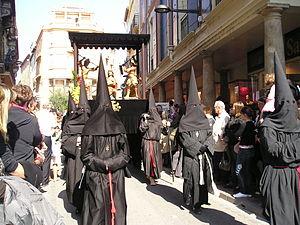
Dans l'Église catholique, la pénitence fait partie d'un sacrement qui a pour but de pardonner les péchés : c'est le sacrement de pénitence et de réconciliation qui comprend également la contrition et la confession des péchés.
Un capirote est un chapeau pointu en forme de cône utilisé en Espagne, initialement par certains flagellants, aujourd'hui par les pénitents durant les processions de la Semaine sainte.
Une confrérie de pénitents est une association, sans but lucratif, relevant cumulativement du droit associatif et du droit canon, qui réunit des hommes et des femmes, de religion chrétienne, catholique, dans le but de pratiquer publiquement le culte catholique, en portant une tenue spécifique, et de pratiquer, également, mais cette fois dans la discrétion, des actes de charité. Les confréries sont placées sous la vigilance de l’évêque du diocèse dans lequel elles ont leur siège et qui autorise leur création.
L'Occitanie est une région administrative française créée par la réforme territoriale de 2014 comportant 13 départements, et qui résulte de la fusion des anciennes régions Languedoc-Roussillon et Midi-Pyrénées. Temporairement appelée Languedoc-Roussillon-Midi-Pyrénées, le nom « Occitanie » est officiel depuis le 28 septembre 2016 et effectif depuis le 30 septembre 2016. S'il est sous-titré « Pyrénées-Méditerranée » par le conseil régional, ce sous-titre n'apparaît pas dans le Journal officiel de la République française. Le conseil régional est présidée par Carole Delga depuis le 4 janvier 2016, et son chef-lieu est Toulouse.
La Procession de la Sanch est une cérémonie annuelle catholique qui se déroule tous les vendredis saints dans diverses villes du département français des Pyrénées-Orientales, plus précisément dans le Roussillon.